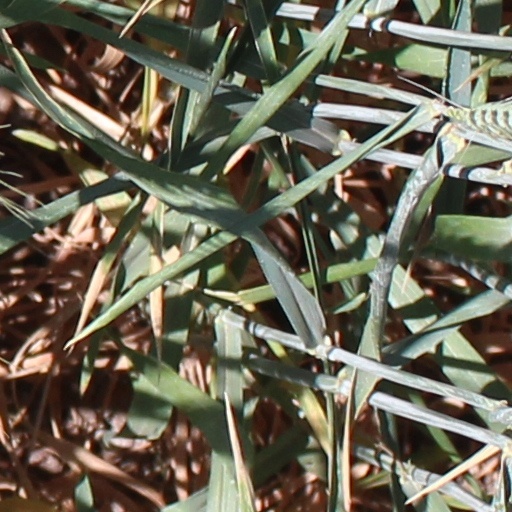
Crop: wheat